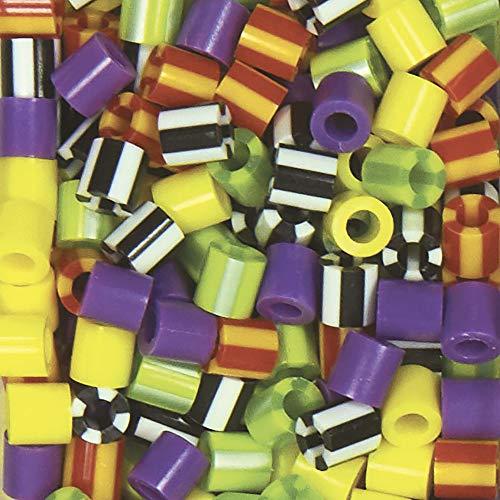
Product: Perler Beads Fuse Beads for Crafts, 1000pcs, Masquerade Mix
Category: Arts, Crafts & Sewing | Beading & Jewelry Making | Beading Supplies | Fuse & Perler Beads
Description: Includes 1000 Masquerade Mix Perler fuse beads, assorted.
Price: $5.49
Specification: ProductDimensions:0.1x5.9x3.5inches|ItemWeight:1.6ounces|ShippingWeight:2.24ounces(Viewshippingratesandpolicies)|Manufacturer:SimplicityCreativeCorp.|ASIN:B00M26NHCS|Itemmodelnumber:PBB80-19-15135